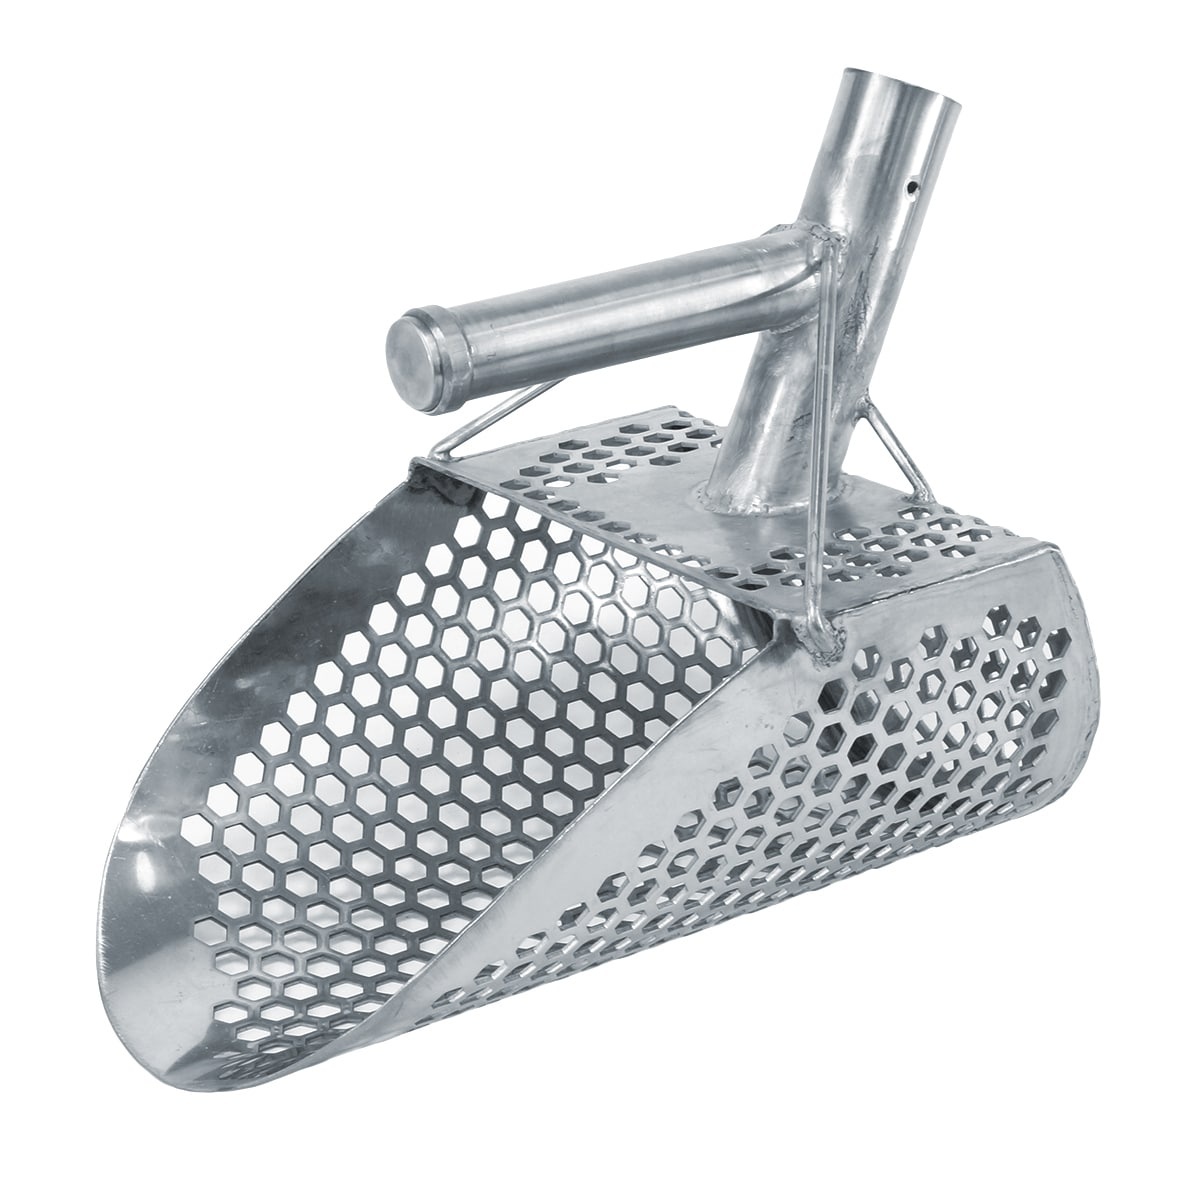
Dune Scoops Megalodon 12" x 8" Stainless Metal Detector Sand Scoop w/ Welded Handle
Brand: Dune Scoops
Discover Hidden Treasures with the Dune Scoops Megalodon 12″ x 8″ Stainless Metal Detector Sand Scoop - Your Ultimate Tool for Unearthing Ancient Coins and Fine Jewelry! Unleash the power of our top-of-the-line Megalodon metal detector sand scoop, meticulously designed with hexagon shaped holes (10mm), ensuring efficient sifting and maximizing your chances of finding valuable artifacts. Key Features: Welded Stainless Steel Handle: Equipped with a sturdy welded stainless steel handle, this scoop guarantees exceptional durability and reliability during your treasure-hunting expeditions. Uncompromising Quality: Made of anti-corrosion stainless steel, the Dune Megalodon sand scoop is built to withstand the elements, ensuring longevity and reliable performance in any environment. Enhanced Comfort: The back wall of the scoop is strategically angled, providing a convenient foot stop and reducing the workload on your hands, allowing for a more enjoyable and efficient treasure-hunting experience. Reinforced Construction: With an improved top tube structure and added stiffening rib, the Megalodon scoop is even stronger and more rigid, making it the ultimate tool for every serious detectorist. Specifications: Length: 11.8″/300 mm Width: 8″/200 mm Height: 4.75″/120 mm Hole: 0.4″/10 mm (hexagon) Hole of handle: about 1.35″/35mm Weight: about 1.5 kg/3.31 lbs Steel Thickness: Approx. 2 mm Invest in the Megalodon 12″ x 8″ Stainless Metal Detector Sand Scoop and elevate your treasure-hunting game to new heights. Whether you're a seasoned enthusiast or a passionate beginner, this scoop is designed to deliver exceptional results, revealing the hidden wonders of the past. Make the Dune Megalodon your trusted companion on all your future expeditions and embark on a thrilling journey of discovery! *Handle color and grip type may vary. *All our Dune Sandscoops are handmade, therefore individual variations in color and markings should be appreciated as part of the unique quality of the product. Please note that we attempt to provide accurate photos of every single style and color, but your order may vary slightly from the one pictured.
Category: Business & Industrial > Law Enforcement > Metal Detectors